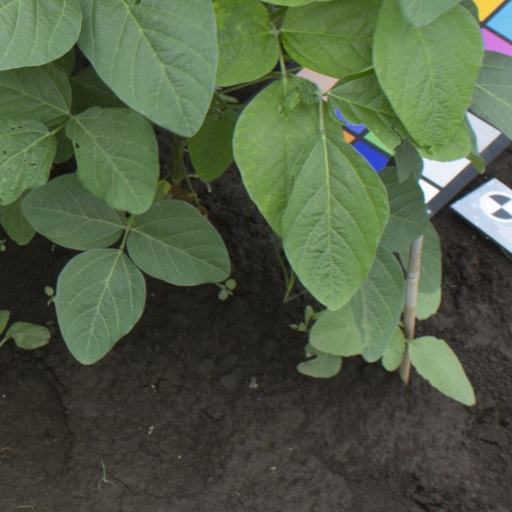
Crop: soybean